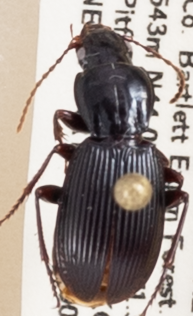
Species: Pterostichus tristis
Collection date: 2019-07-10
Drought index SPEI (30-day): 0.334
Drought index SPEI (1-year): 1.28
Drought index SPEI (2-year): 0.664